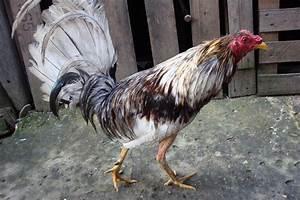
chicken